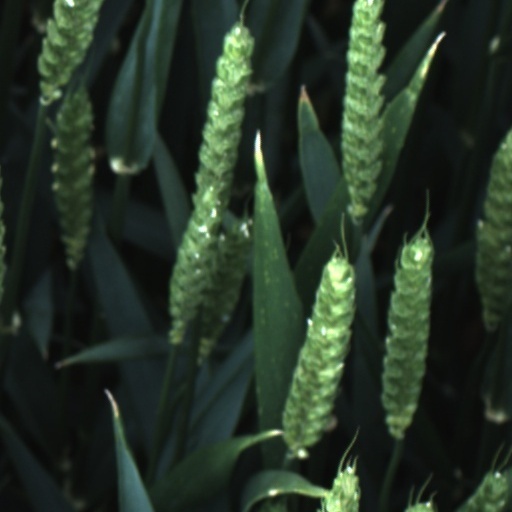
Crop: wheat